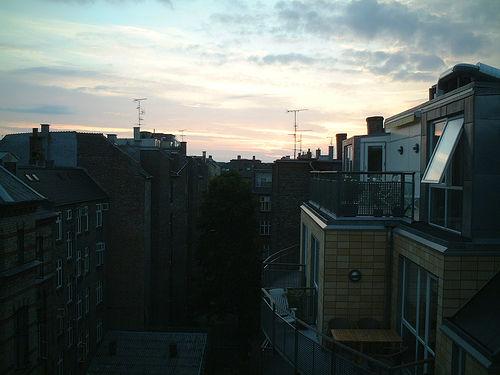
Weather: cloudy or overcast